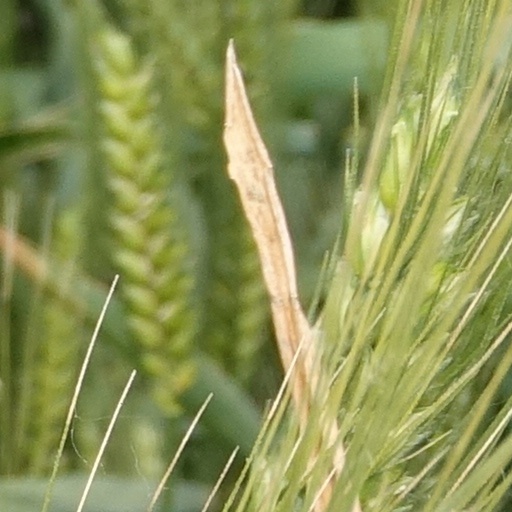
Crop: wheat